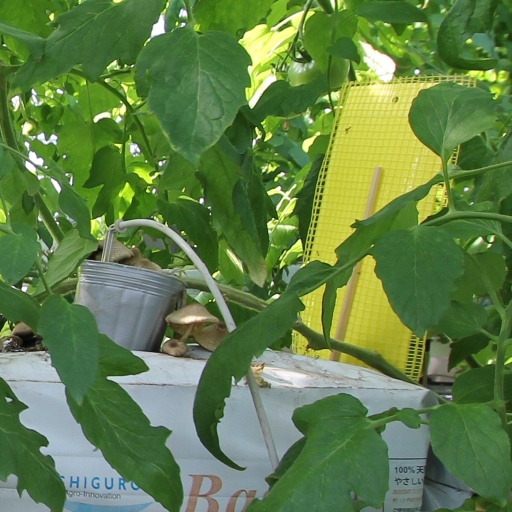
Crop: tomato